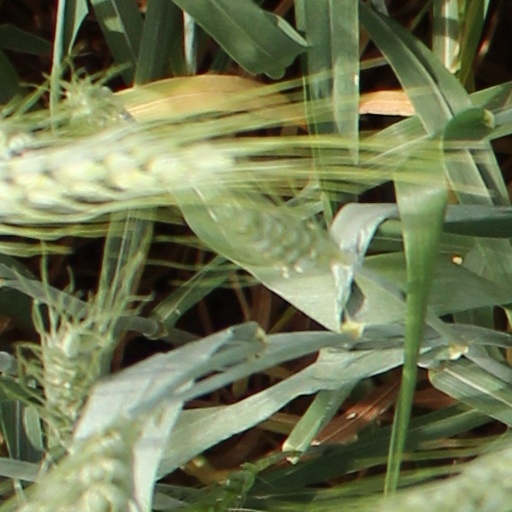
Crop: wheat